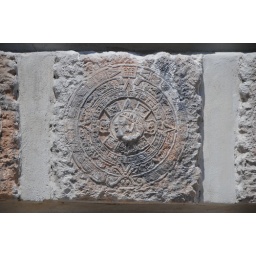
The wall in the drop-off area by the main building had these Mayan designs on it.